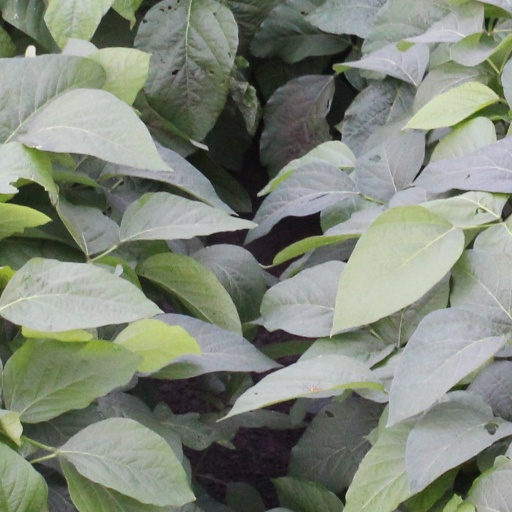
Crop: soybean